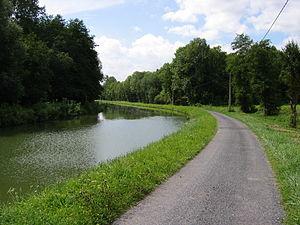
Canal des Ardennes France chemin de halage
Le canal des Ardennes est un canal à bief de partage au gabarit Freycinet reliant les vallées de l'Aisne et de la Meuse.